Melbourne, Florida

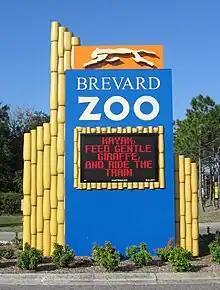
Brevard Zoo

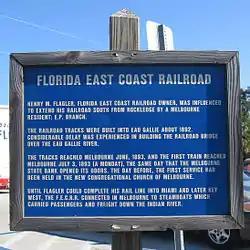
Historical marker (click to enlarge)

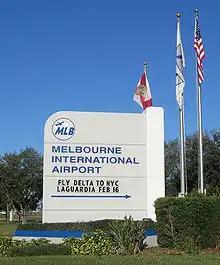
Entrance of Melbourne International Airport

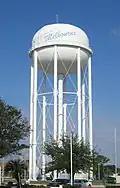
Melbourne Water Tower

There are four places on the National Register of Historic Places: